Prince Friedrich Karl of Prussia (1828–1885)

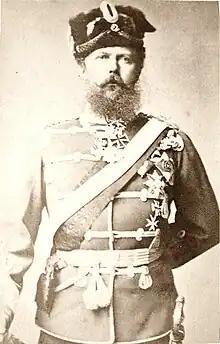
Prince Friedrich Karl wearing his Grand Cross of the Iron Cross

Prince Friedrich Karl Nikolaus of Prussia (20 March 1828 – 15 June 1885) was the son of Prince Charles of Prussia (1801–1883) and his wife, Princess Marie of Saxe-Weimar-Eisenach (1808–1877). Prince Friedrich Karl was a grandson of King Frederick William III of Prussia and a nephew of Frederick William IV and William I.